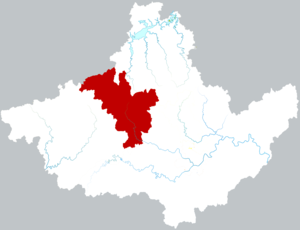
Le xian de Yi est un district administratif de la province de l'Anhui en Chine. Il est placé sous la juridiction de la ville-préfecture de Huangshan.